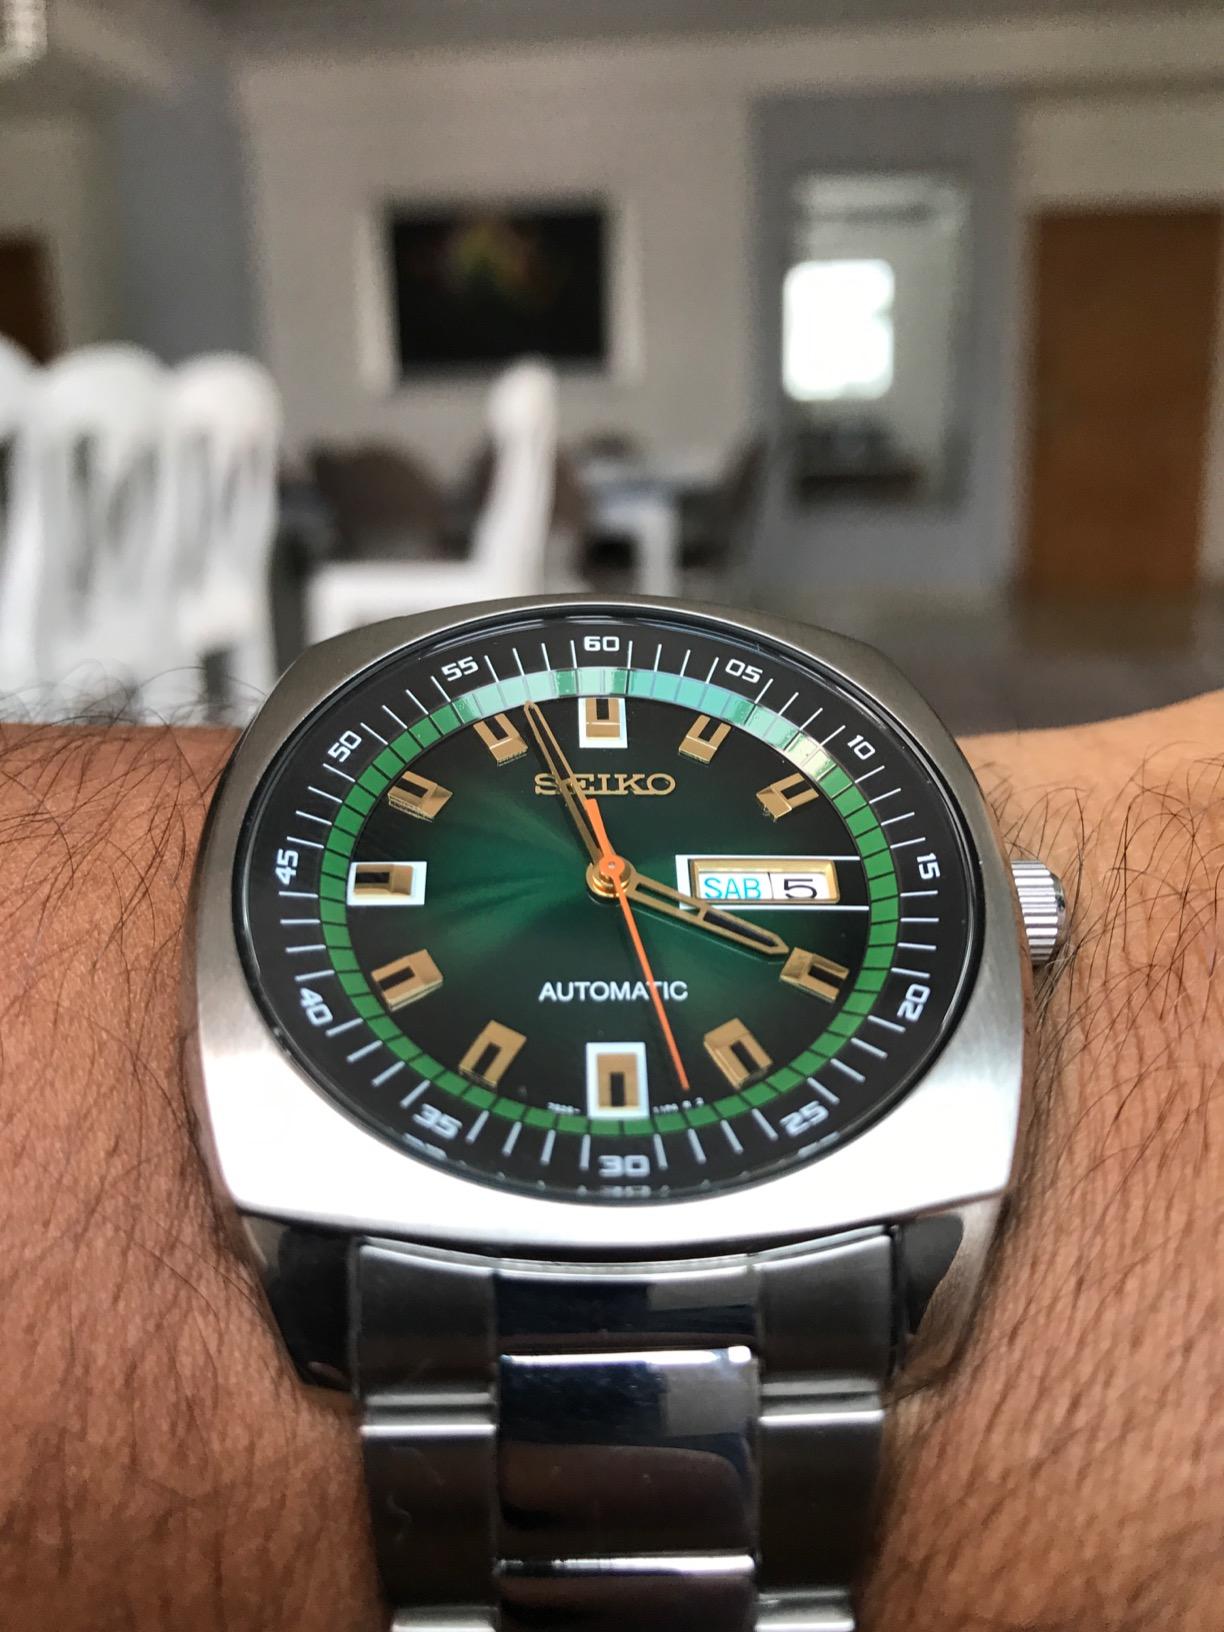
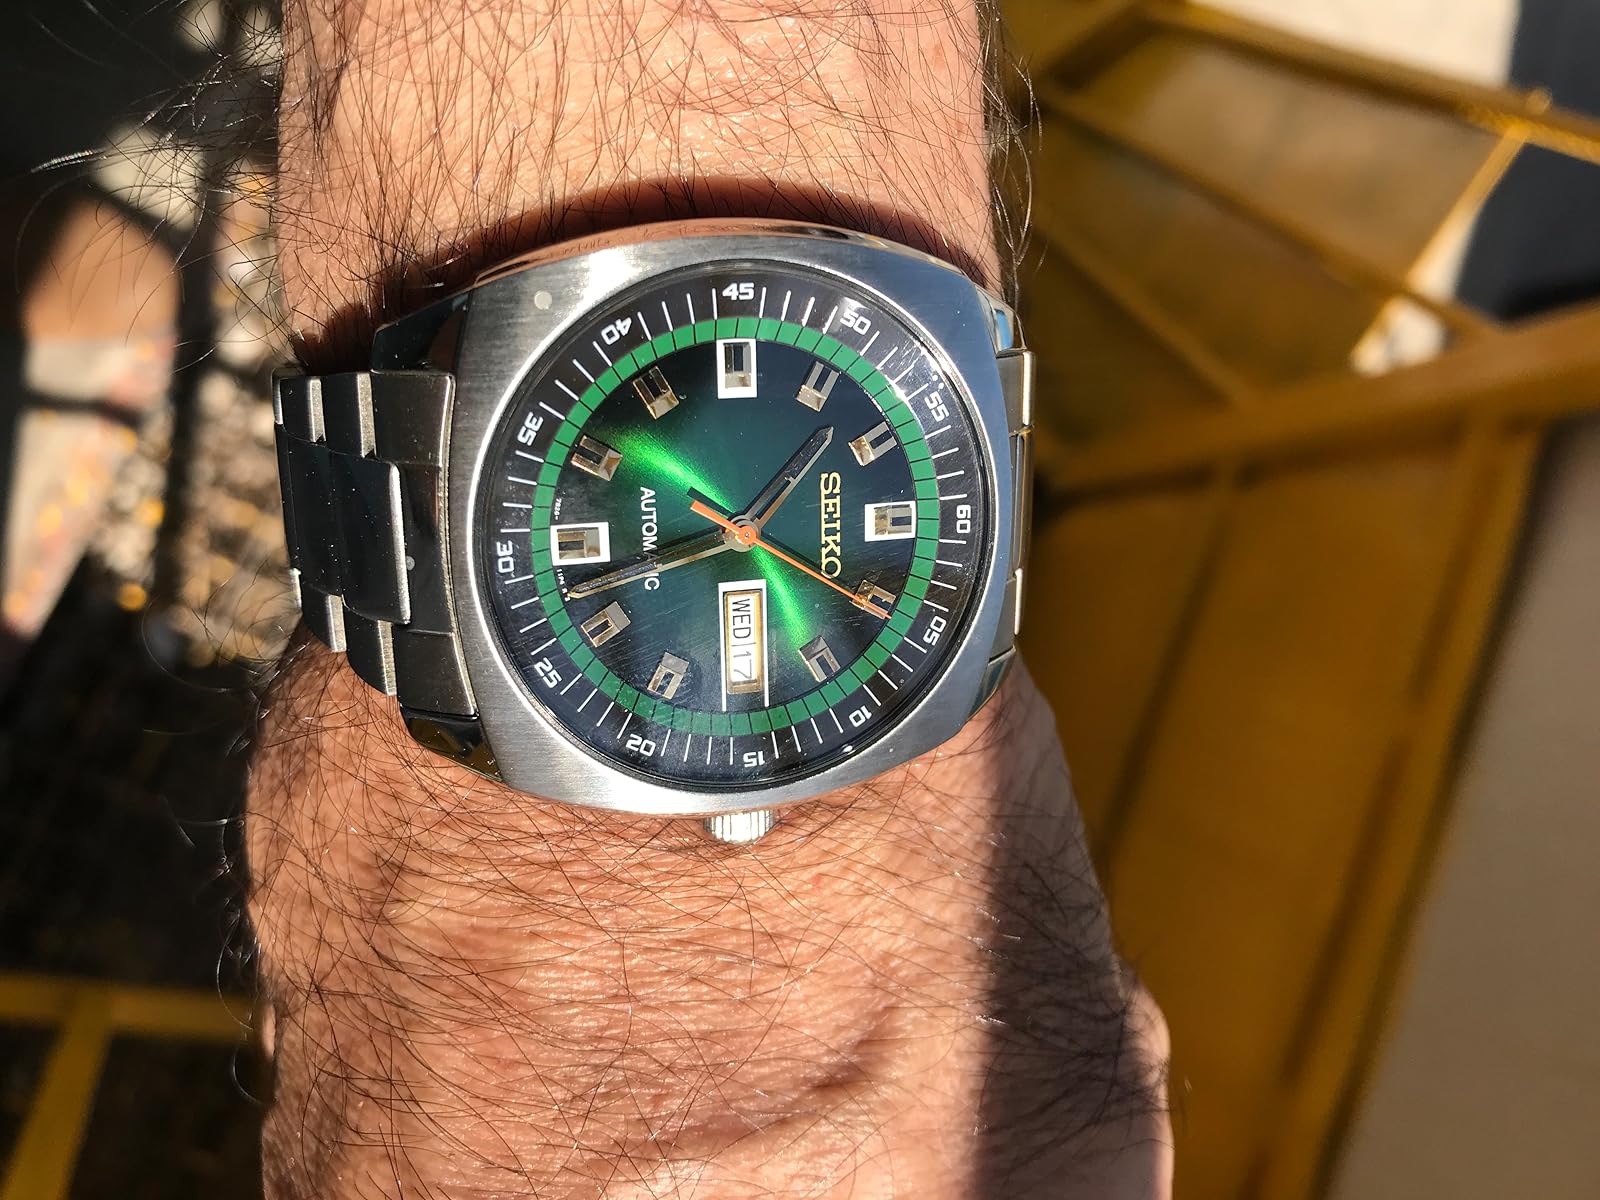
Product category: accessories_watch
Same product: yes